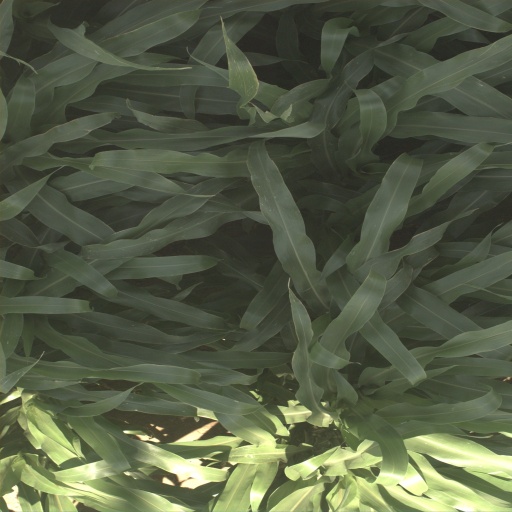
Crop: sorghum